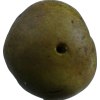
Label: pear